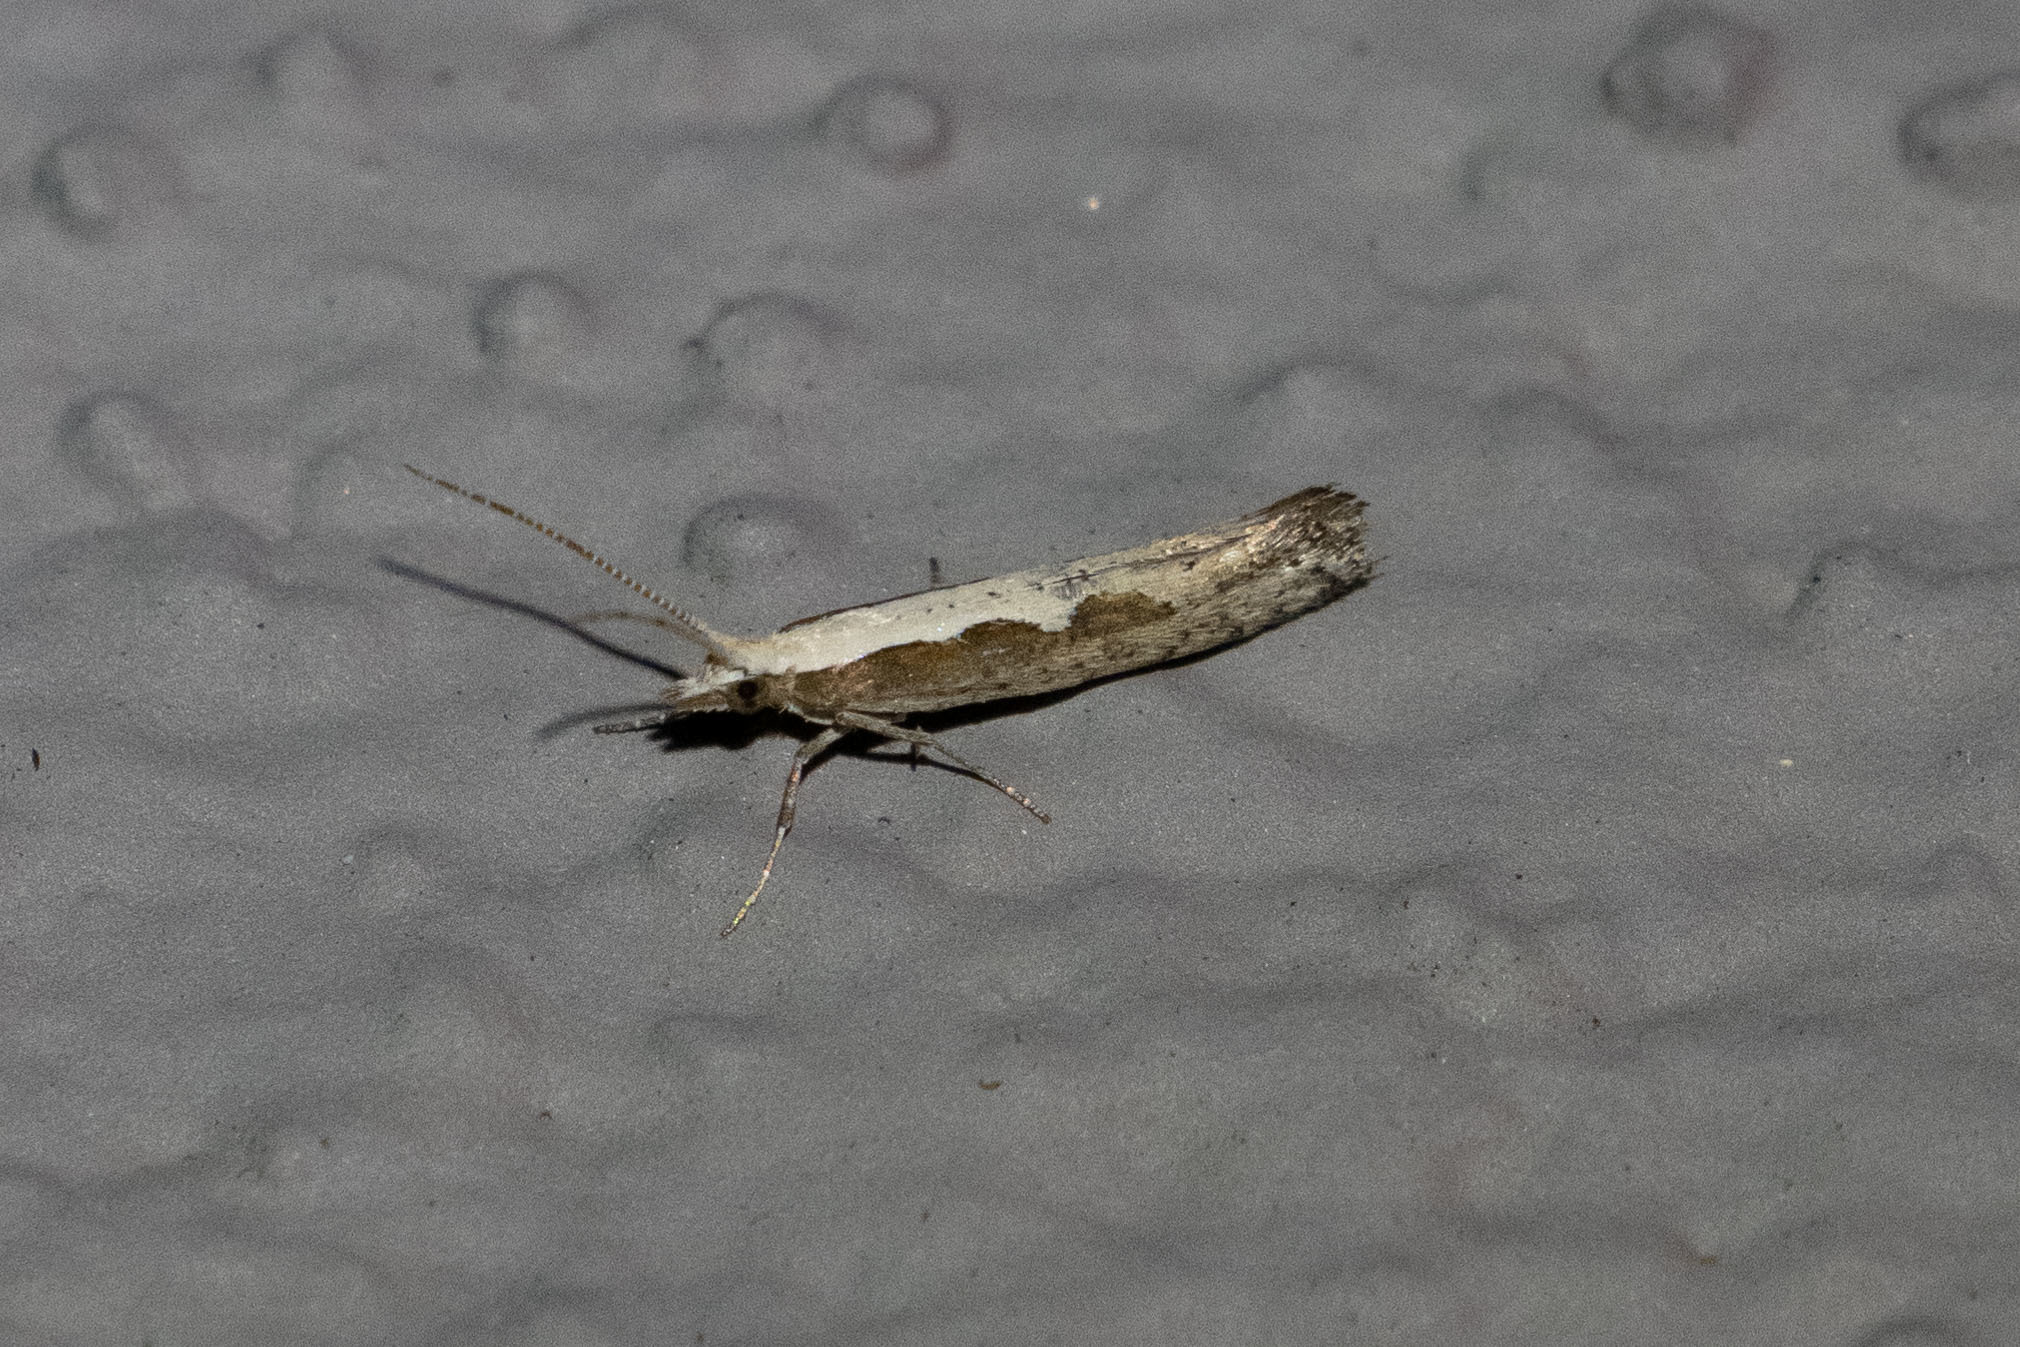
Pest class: diamondback_moth